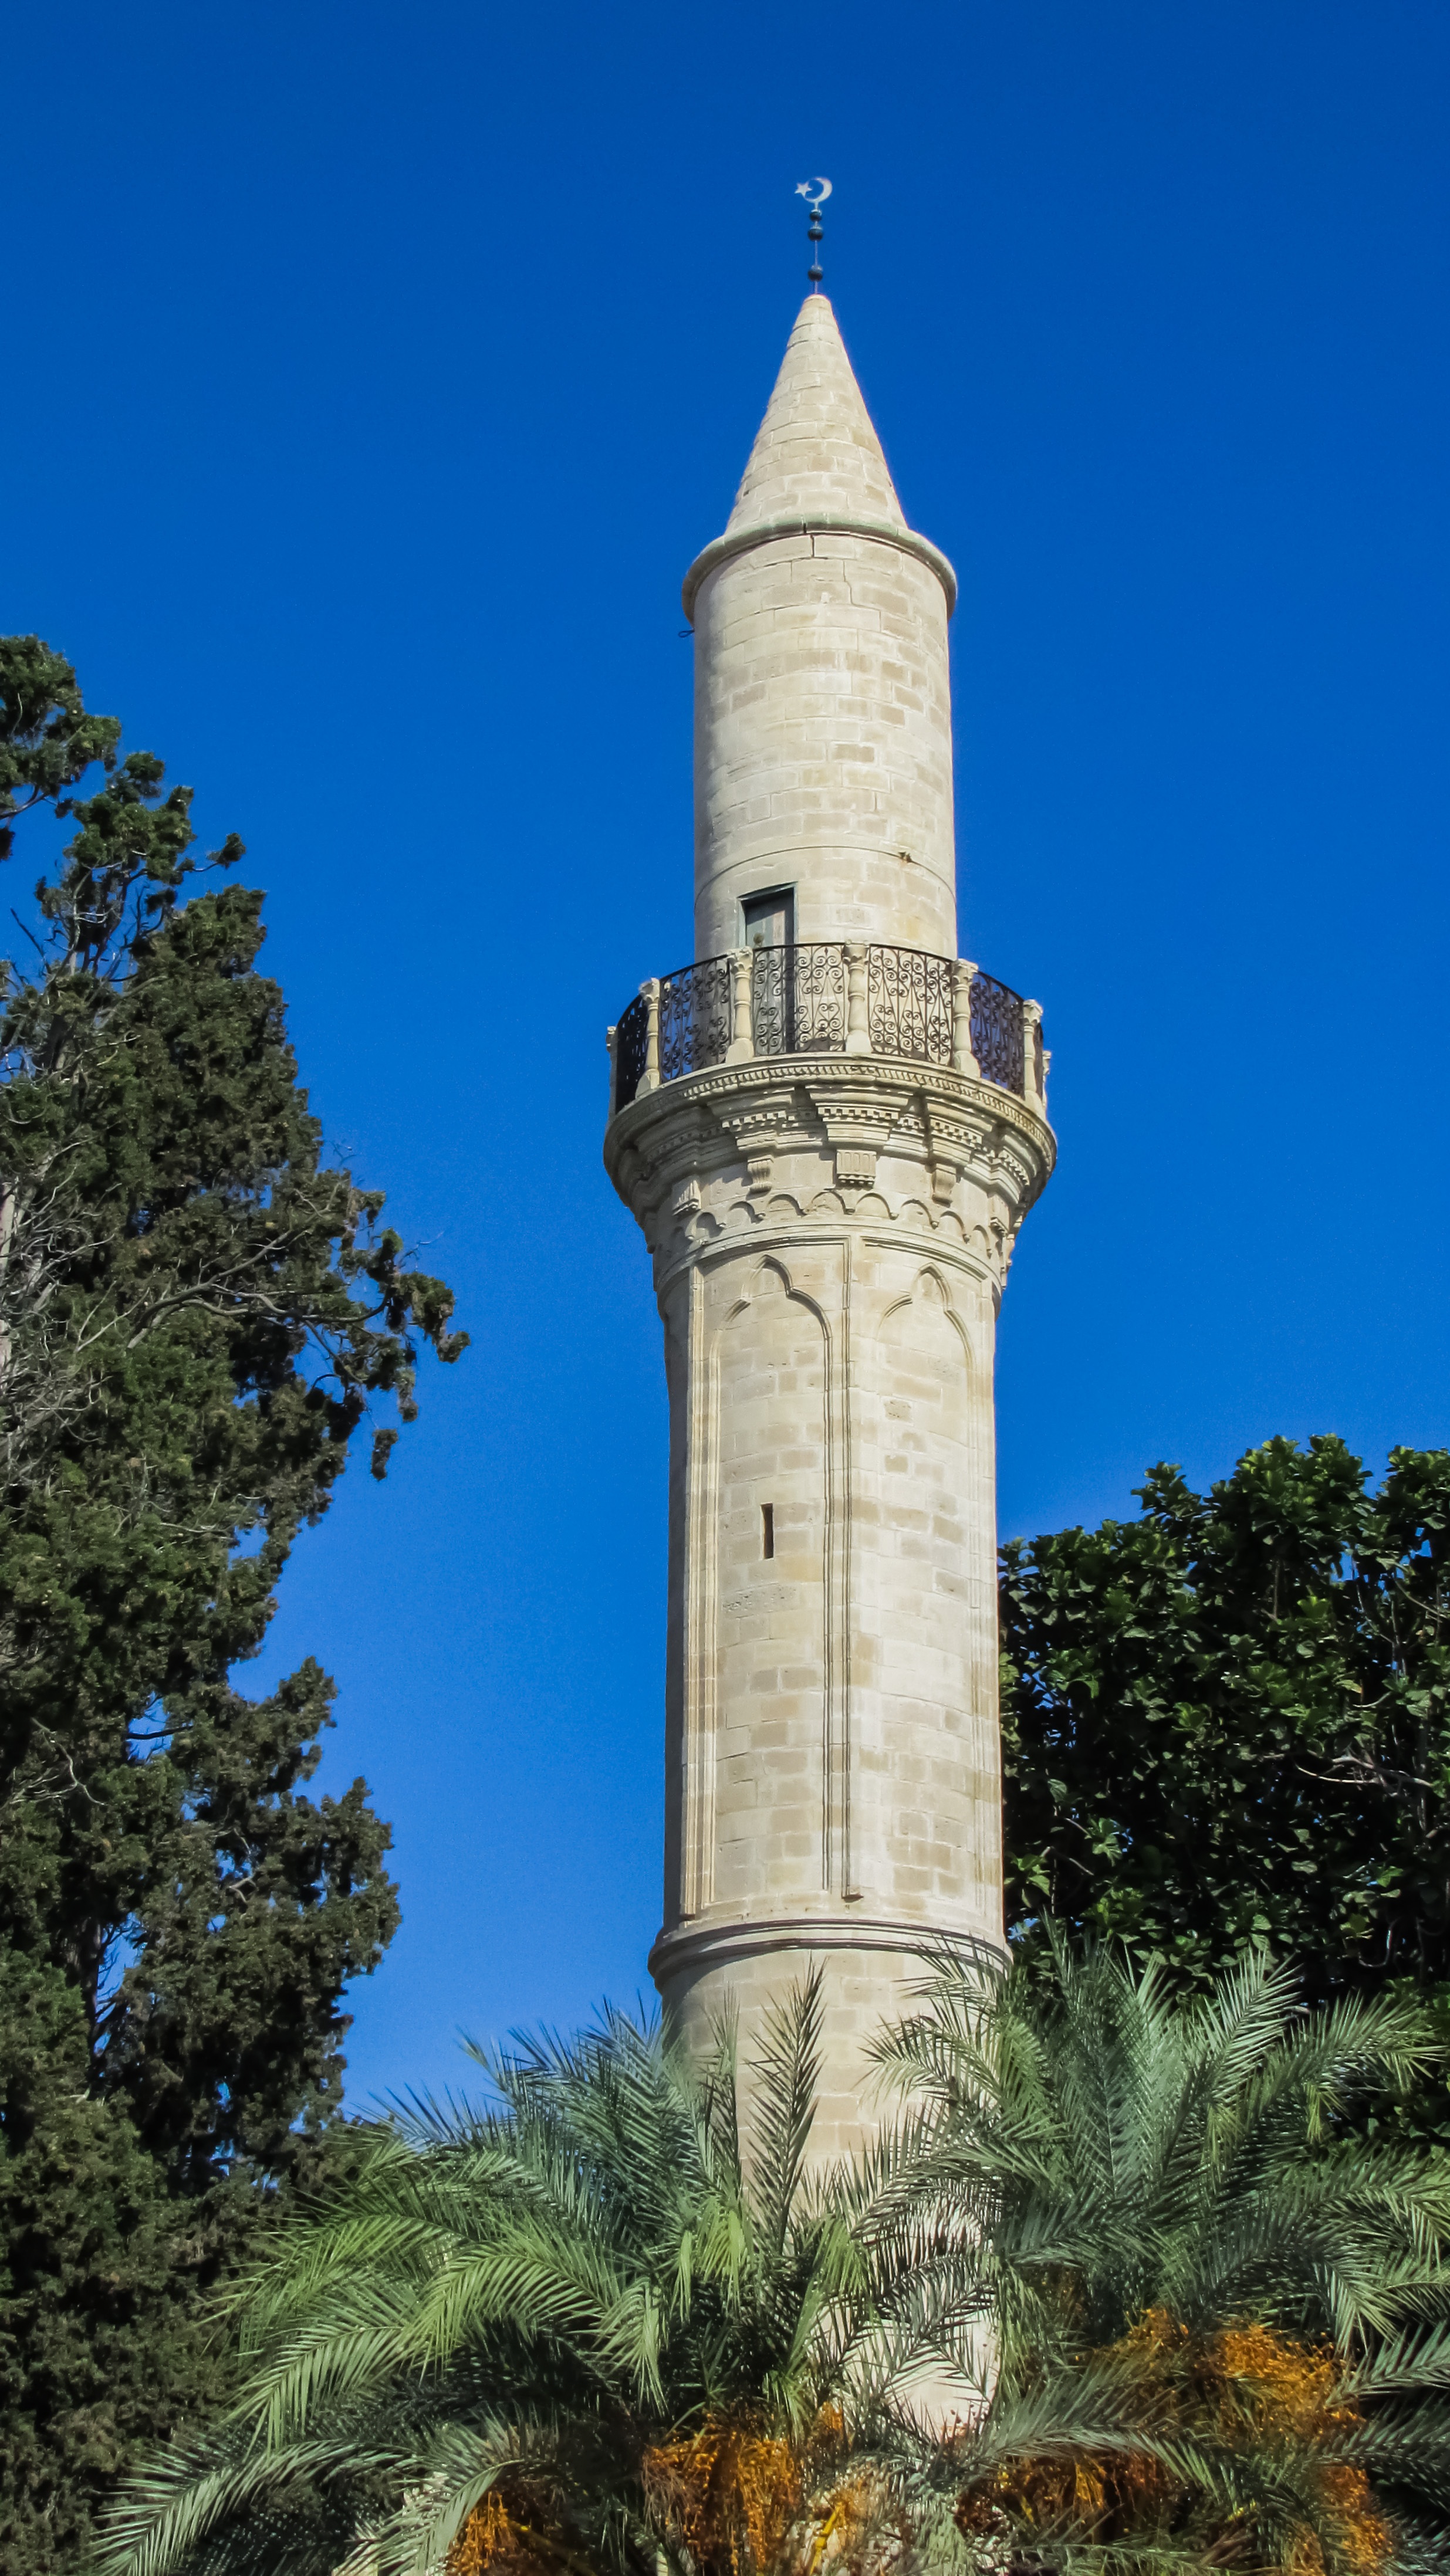
architecture, tower, religion, landmark, chapel, place of worship, bell tower, spire, steeple, mosque, islam, cyprus, minaret, ottoman, larnaca